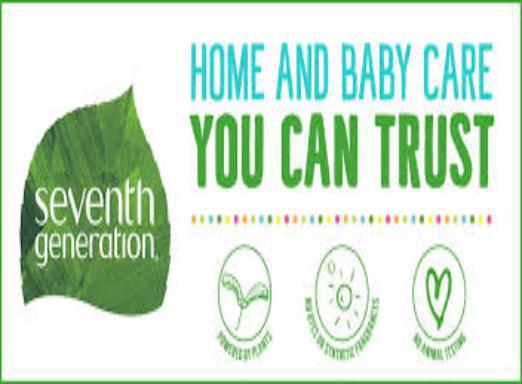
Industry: Necessities